Toy gun

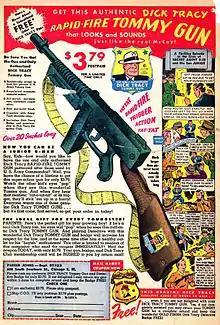
Advertisement for Dick Tracy Rapid-Fire Tommy Gun, 1947

Children have always had small imitations of things from the adult world and toy guns are no exception. From a hand-carved wooden replica to factory-produced pop guns and cap guns, toy guns came in all sizes, prices and materials from wood, to metal, to plastic or any combination thereof.